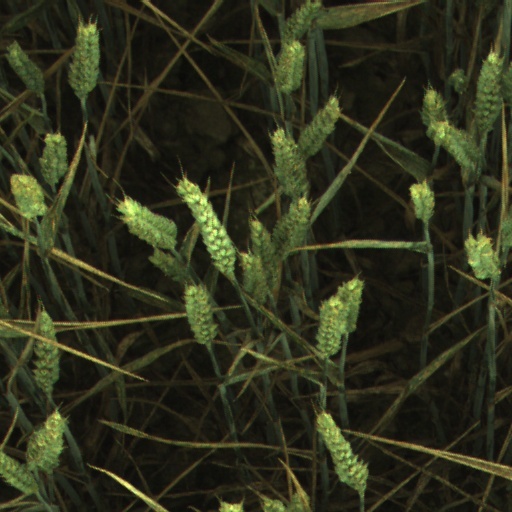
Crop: wheat